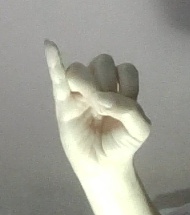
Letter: meem